Daniel Mögling (1596–1635)

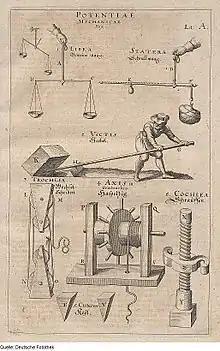
Drawings by Daniel Mögling and Guidobaldo DelMonte

Daniel Mögling (1596 in Böblingen – 1635 in Butzbach) was a German alchemist and a Rosicrucian.